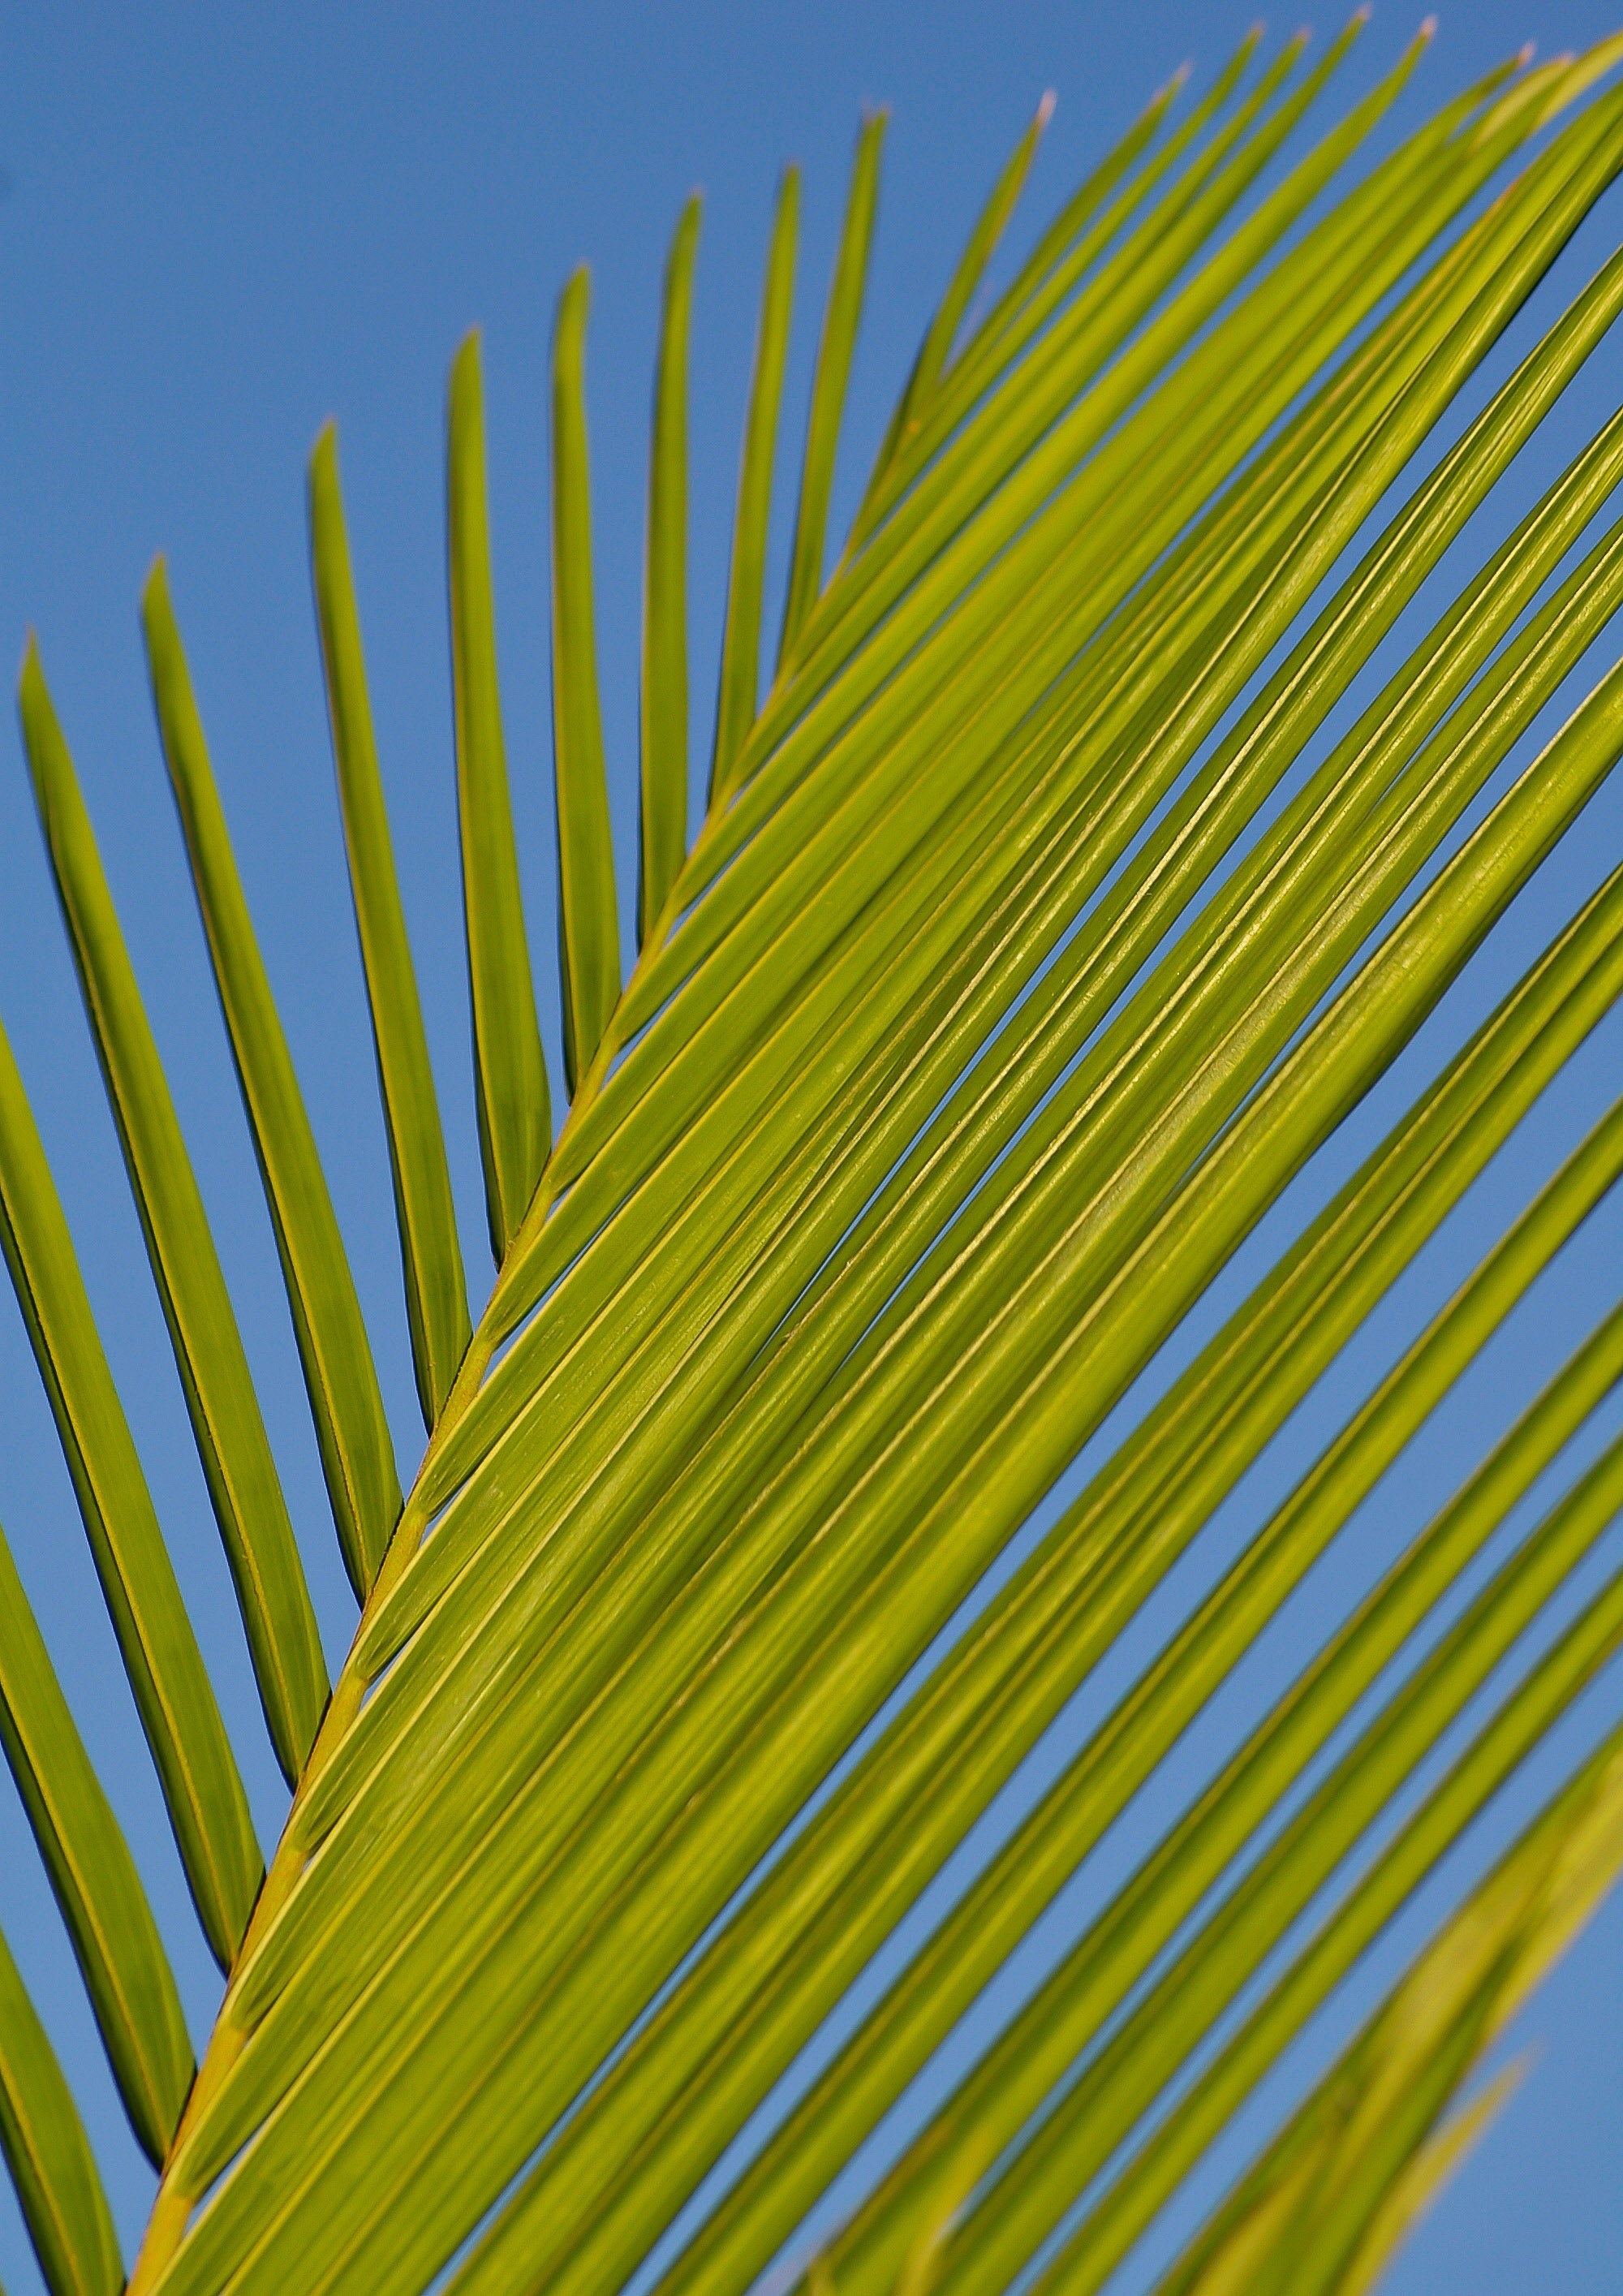
yellow, blue, leaf, plant, line